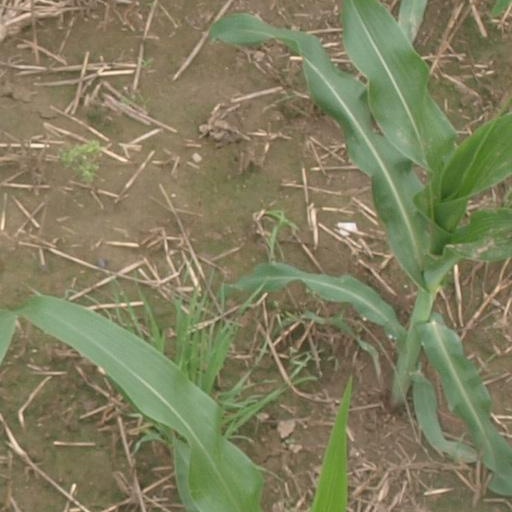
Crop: maize; corn